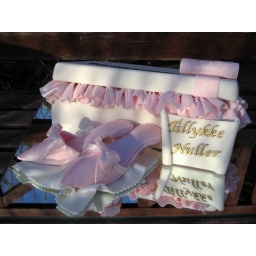
Shoes in suger and cake shoe box for my mothers 60 years birthday.